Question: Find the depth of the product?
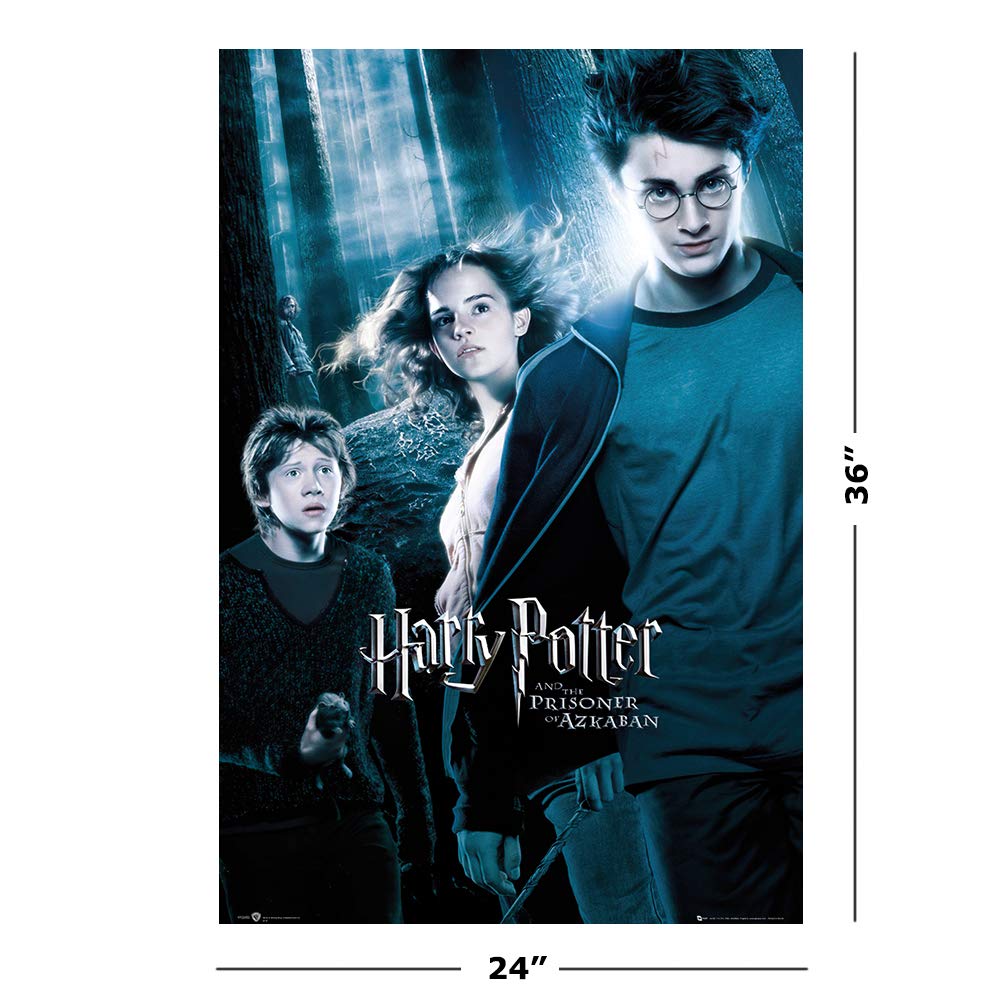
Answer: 36.0 inch